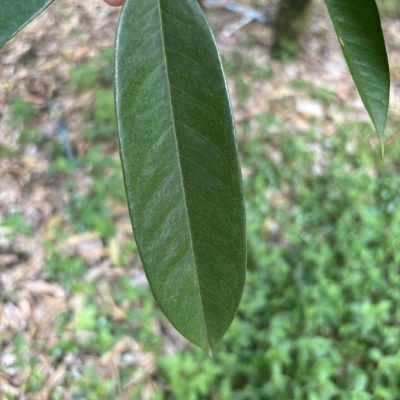
Label: Leaf_Healthy